Avar Wars

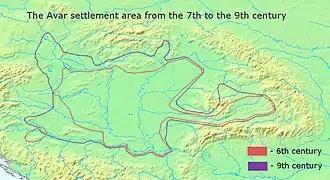
Avar settlement area

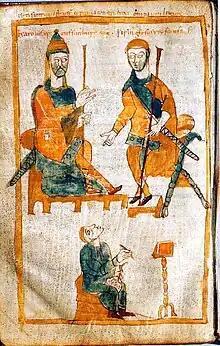
Charlemagne "(left)" and his son, Pippin of Italy "(right)"

The Franks emerged from a loose confederation of Germanic tribes dwelling along the lower course of the river Rhine during the Late Roman period. After the Fall of the Western Roman Empire, the Frankish king Clovis I conquered a Roman rump state in northern Gaul and seized southern Gaul from the Visigoths. He converted to Catholicism which facilitated the amalgamation of the conquerors and the native Gallo-Romans. The expansion of the Frankish realm, or Francia, continued during the reign of his descendants, known as the Merovingians. The Franks conquered Burgundy, Provence, and the Alpine region, and subjugated the neighboring Germanic tribes—the Thuringii, Alemanni and Bavarians. The Merovingian kings had direct control over the lands between the rivers Loire and Rhine but the peripheries of Francia were governed by virtually autonomous rulers, among them the Agilolfing dukes of Bavaria. Francia was customarily divided among the kings' son which led to the development of three Frankish realms—Austrasia, Neustria and Burgundy. The frequent conflicts between the Merovingian kings contributed to the development of a powerful aristocracy.